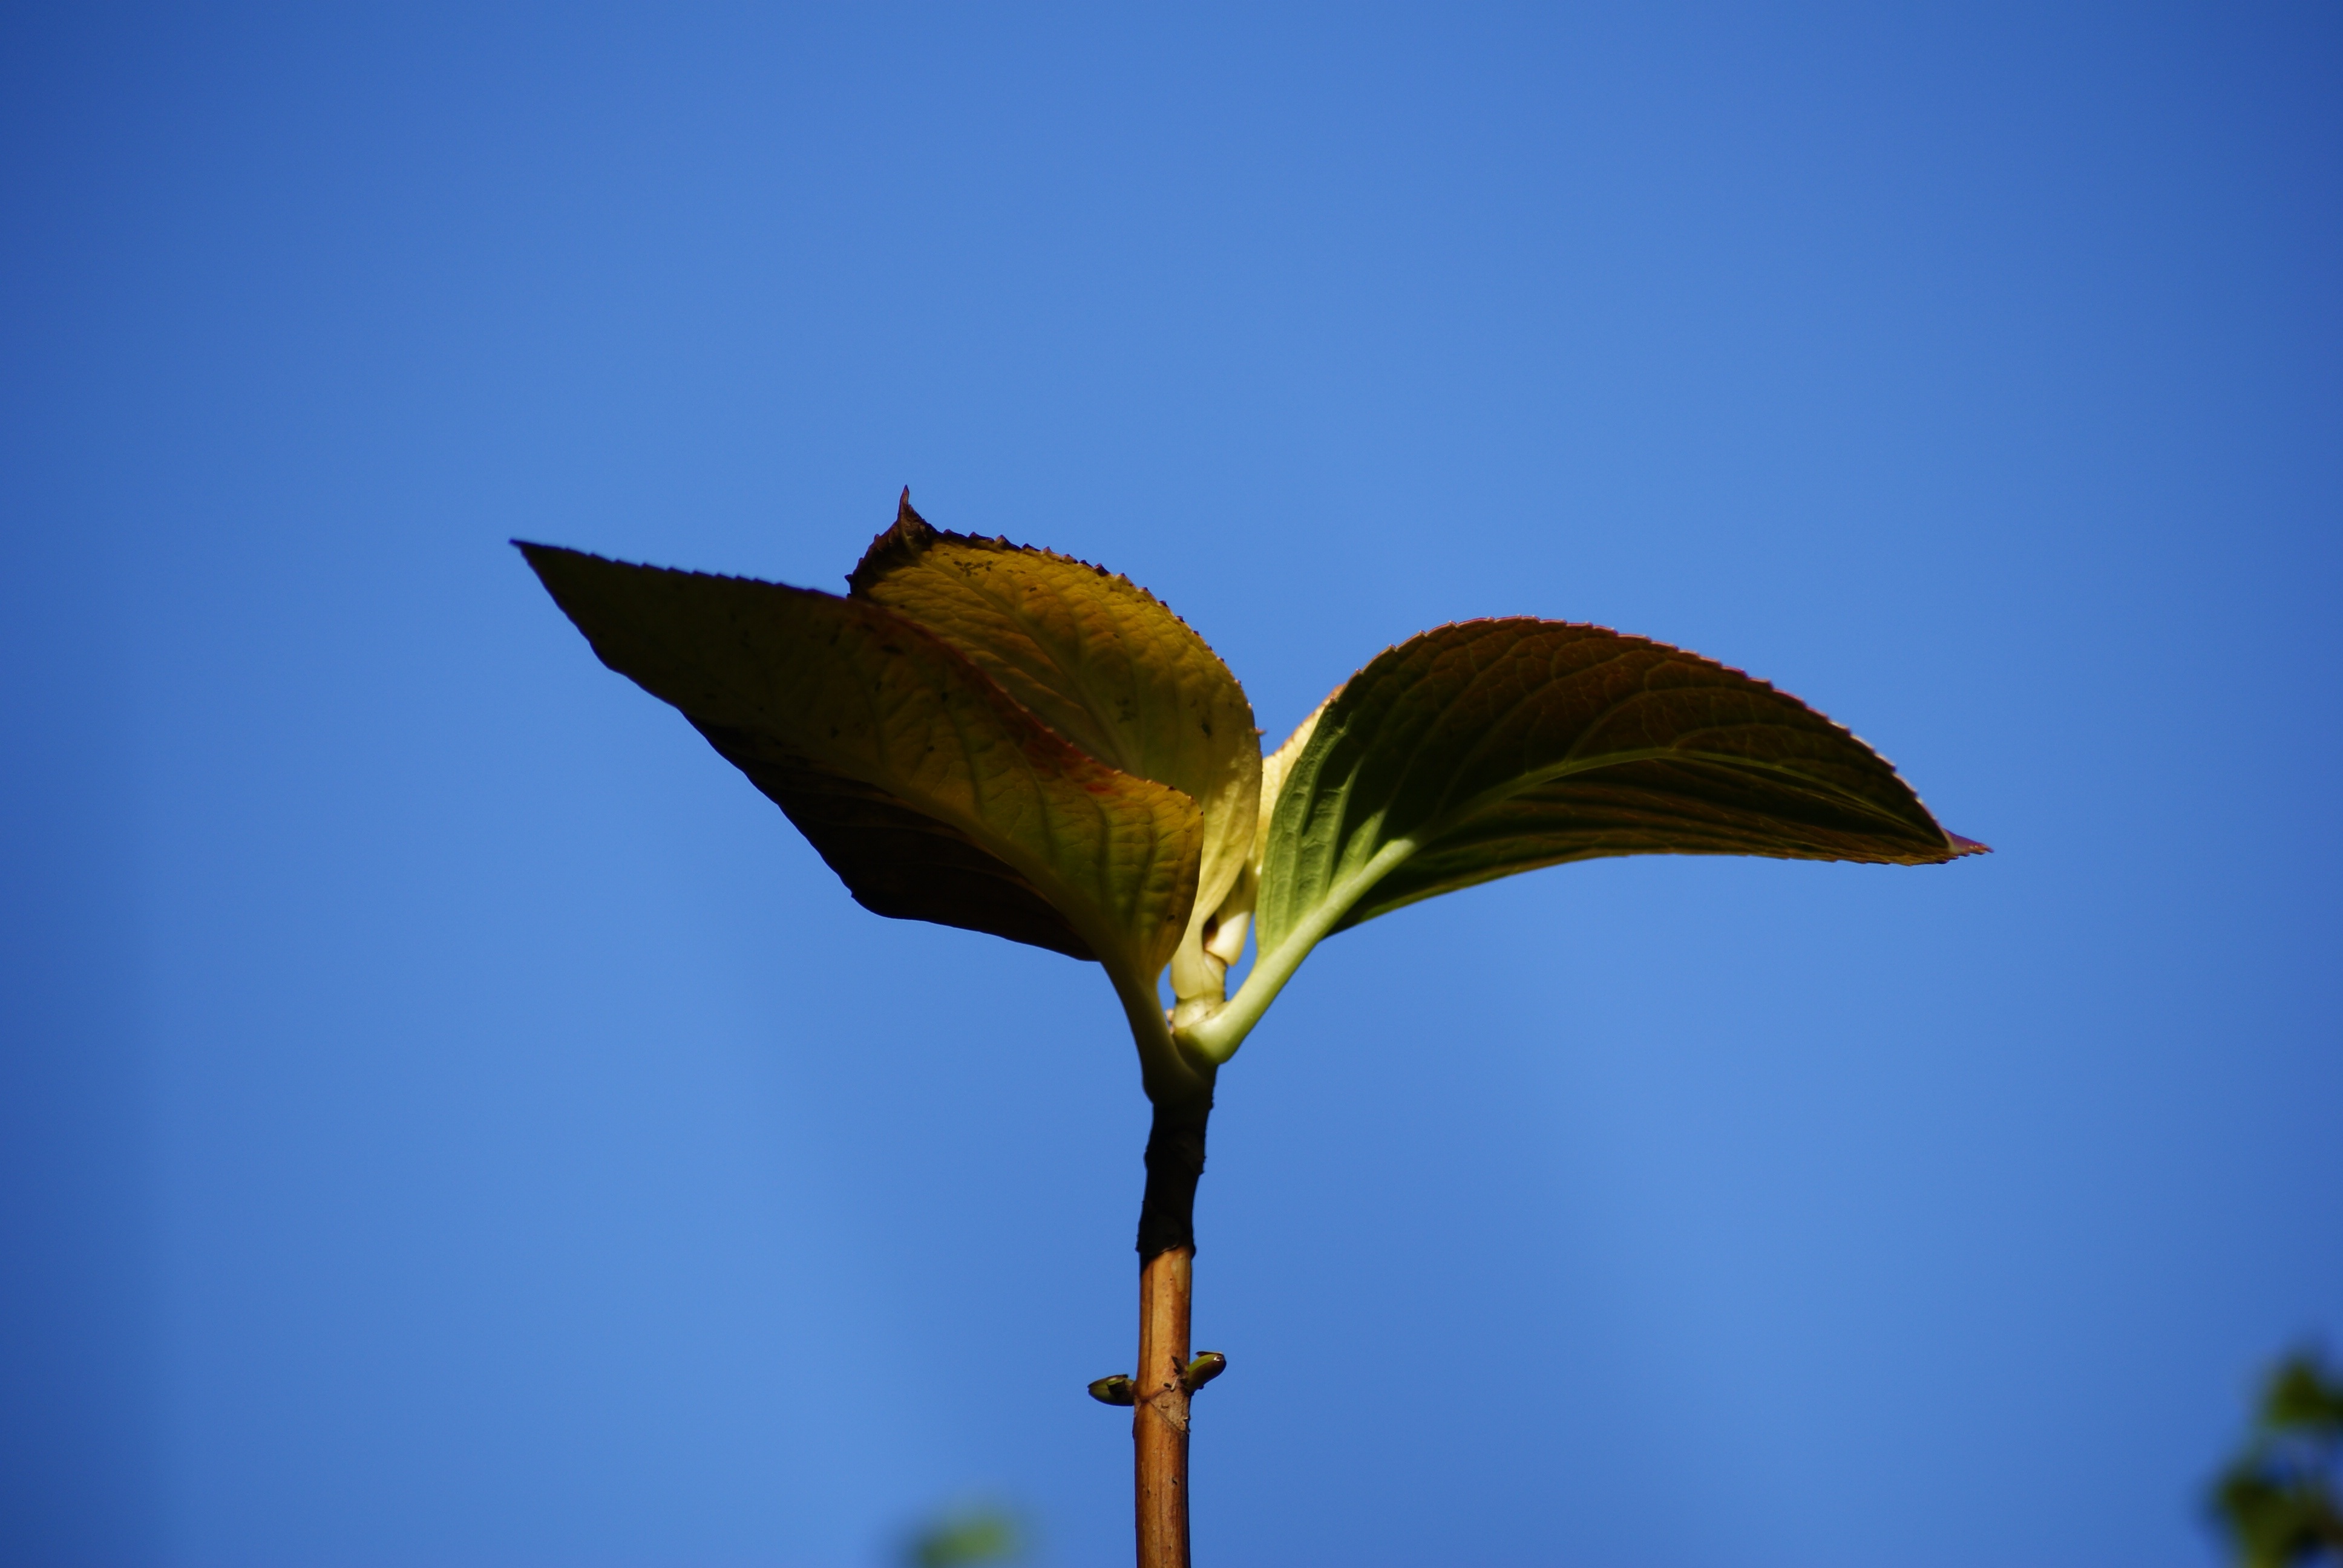
tree, nature, branch, blossom, plant, sky, sunlight, leaf, flower, petal, green, reflection, autumn, botany, blue, yellow, flora, freshness, wildflower, stalk, close up, leaves, macro photography, flowering plant, plant stem, computer wallpaper